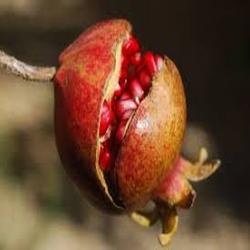
Label: Pomegranate